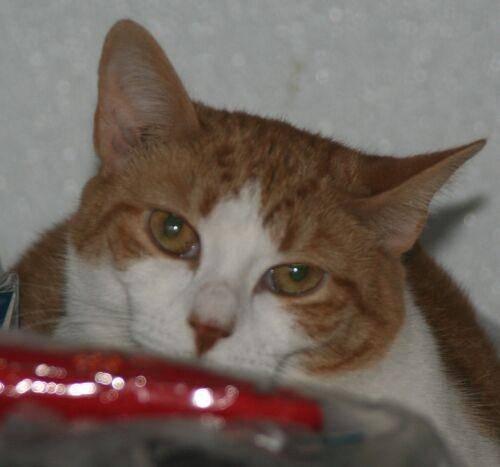
cat